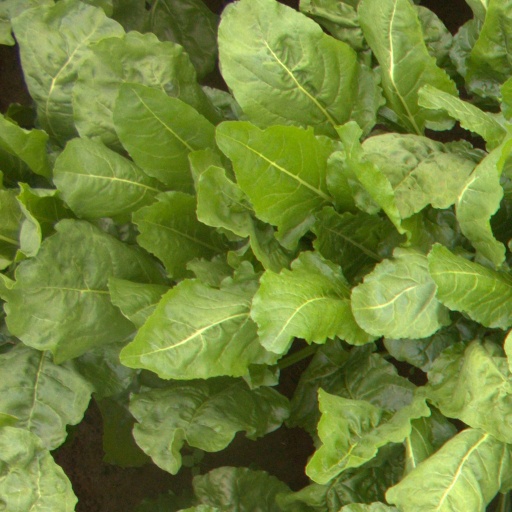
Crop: sugar beet